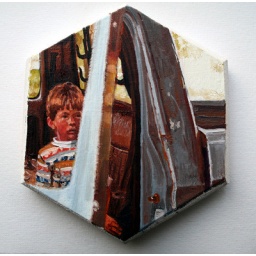
matt in blue truck